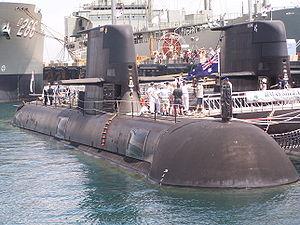
La base navale de Stirling ou Fleet Base West est le nom donné à la principale base navale de la marine australienne sur Garden Island juste au large des côtes de l'Australie-Occidentale, près de la ville de Perth. Garden Island a son propre aéroport.